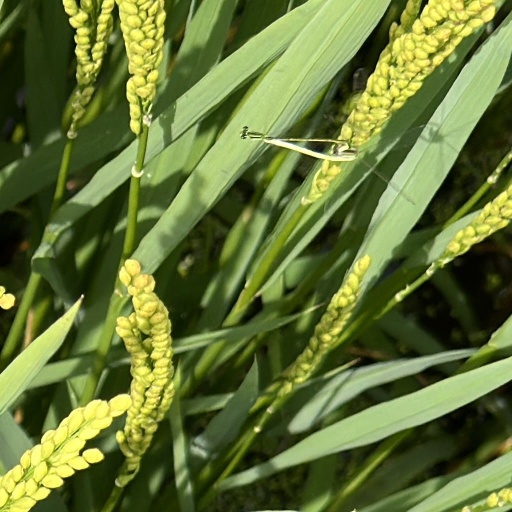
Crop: rice